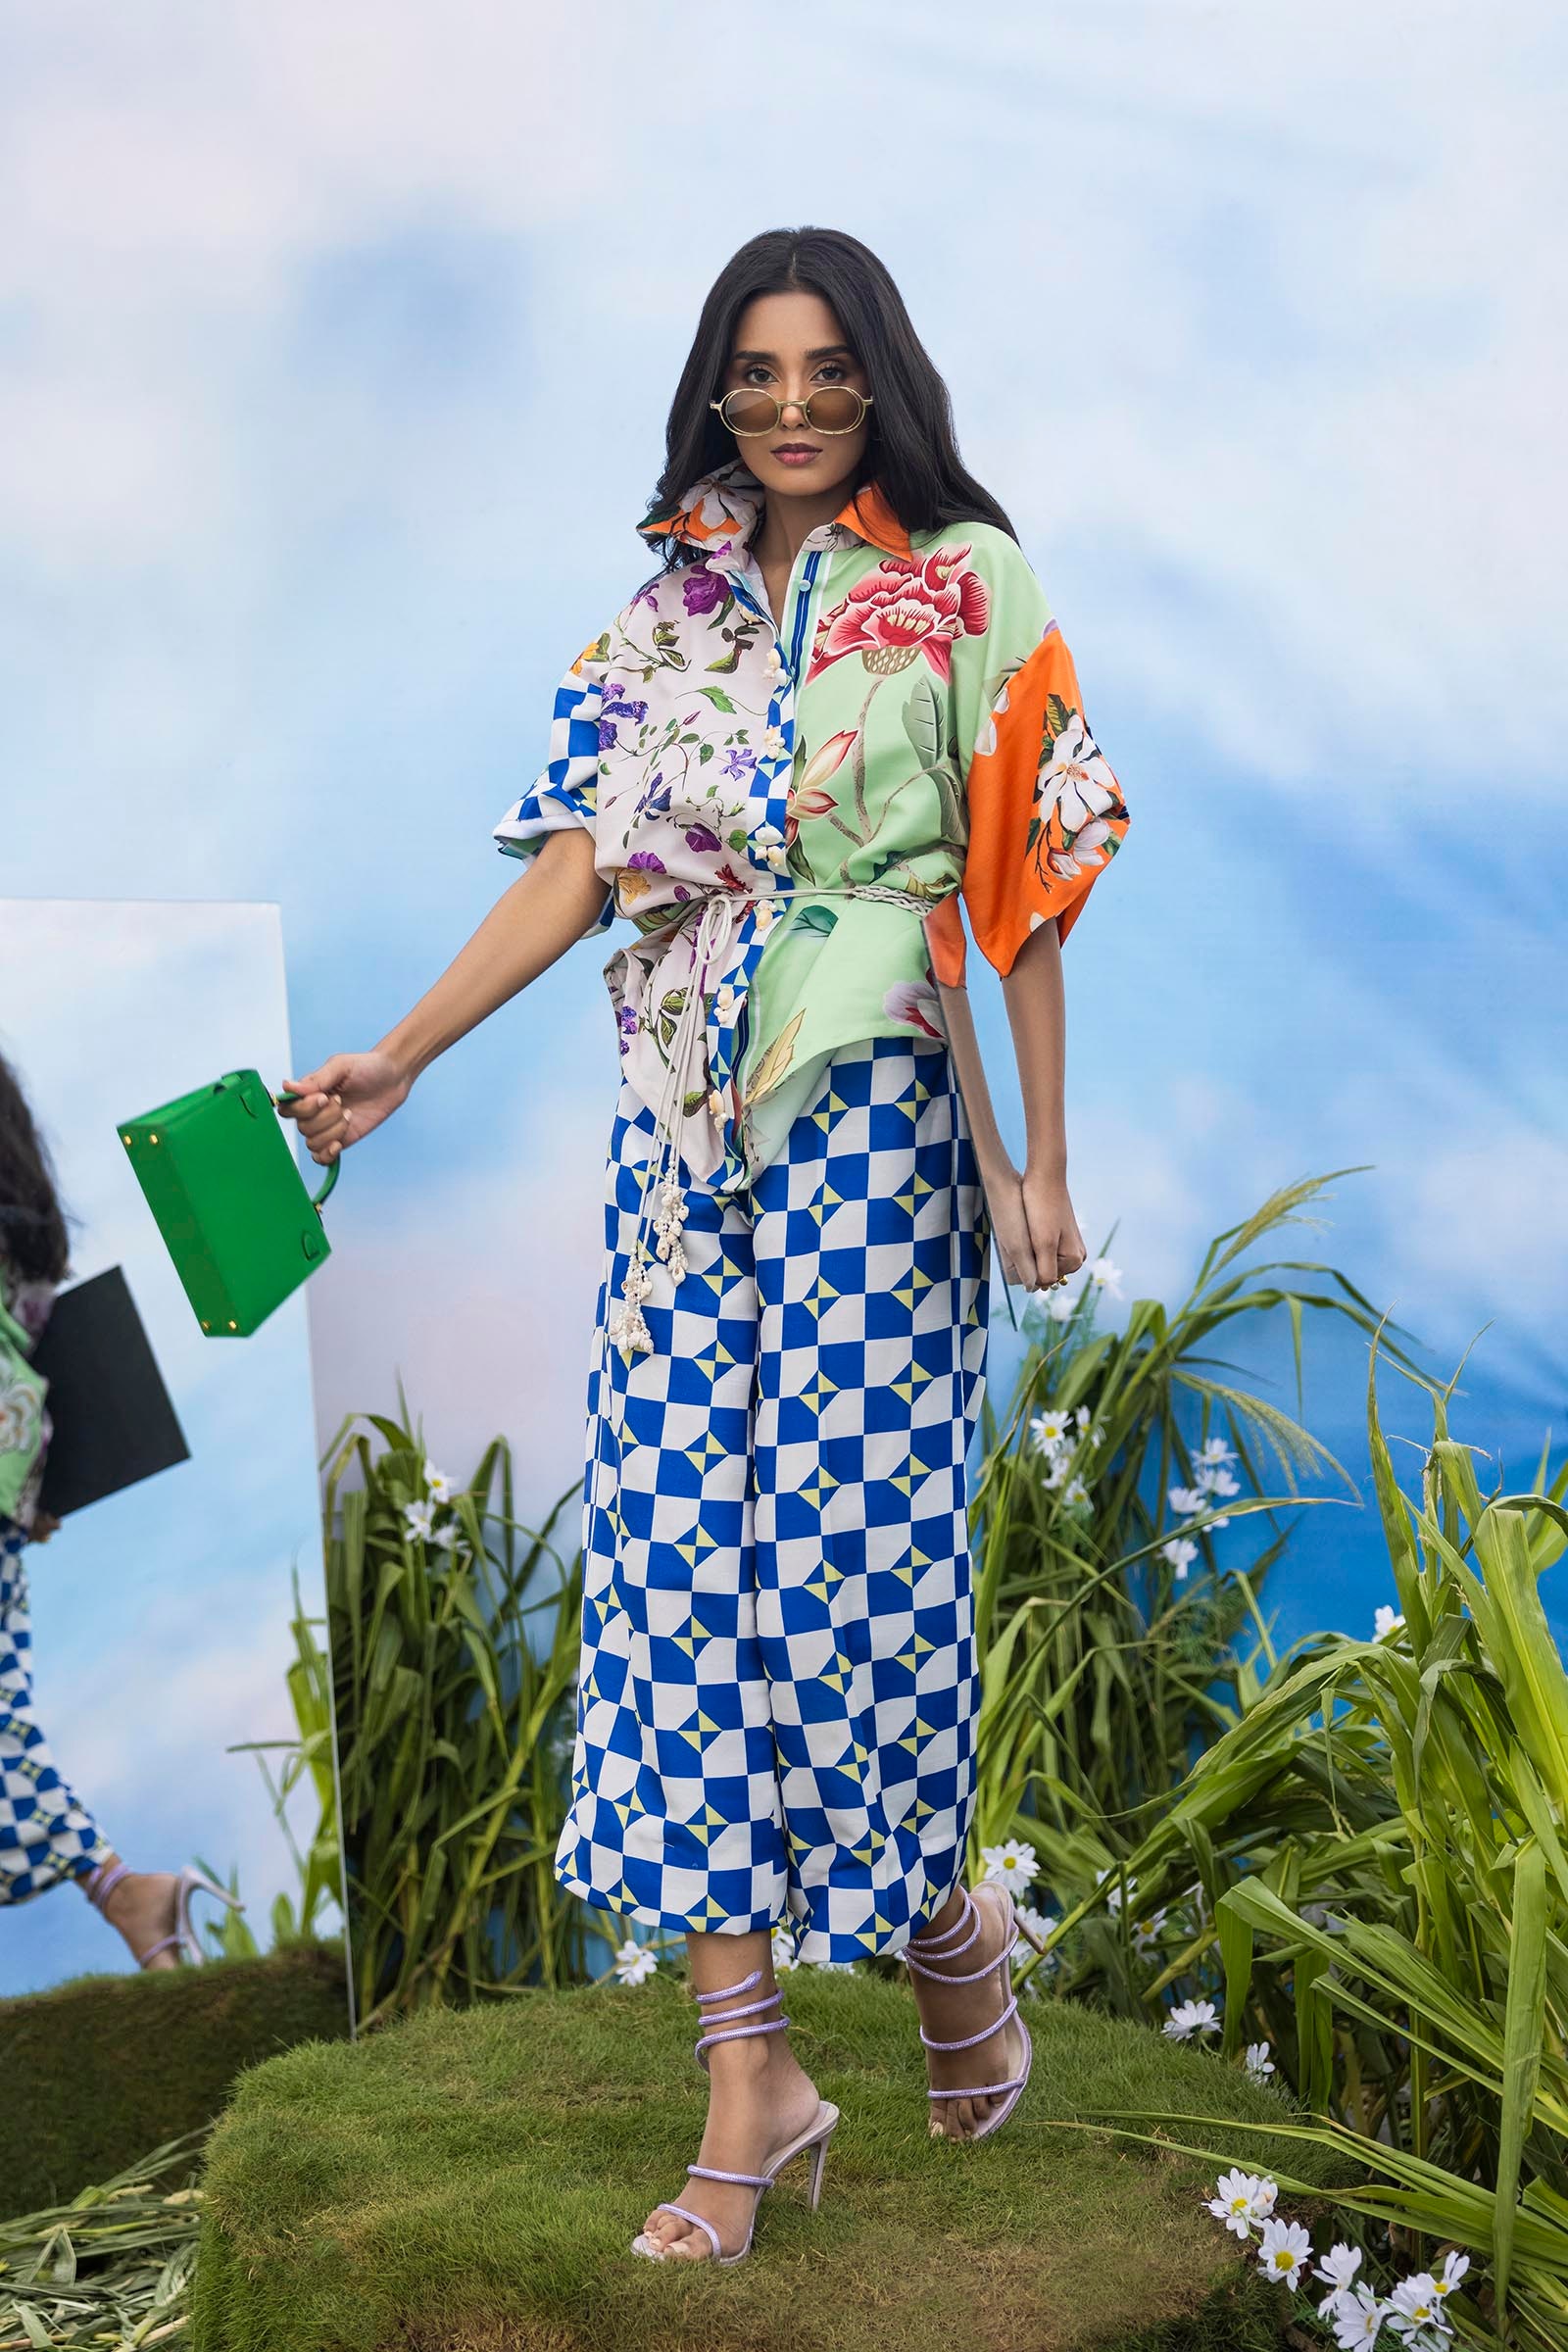
blue multi floral print dress